Brendan T. Byrne State Forest

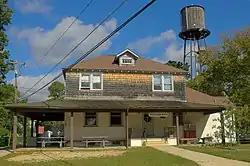
Whitesbog General Store

The forest also contains Whitesbog Village, a historic company town, founded in the 1870s by Joseph J. White which was once one of the largest cranberry and blueberry farms in the state, active through the mid-20th century. The cultivated blueberry, a hybrid of the native "Vaccinium caesariense", was developed and commercialized here by Elizabeth Coleman White and Frank Coville. The now silent Whitesbog Village exemplifies the changes in agriculture in this state. The site has been leased to the nonprofit Whitesbog Preservation Trust for restoration.